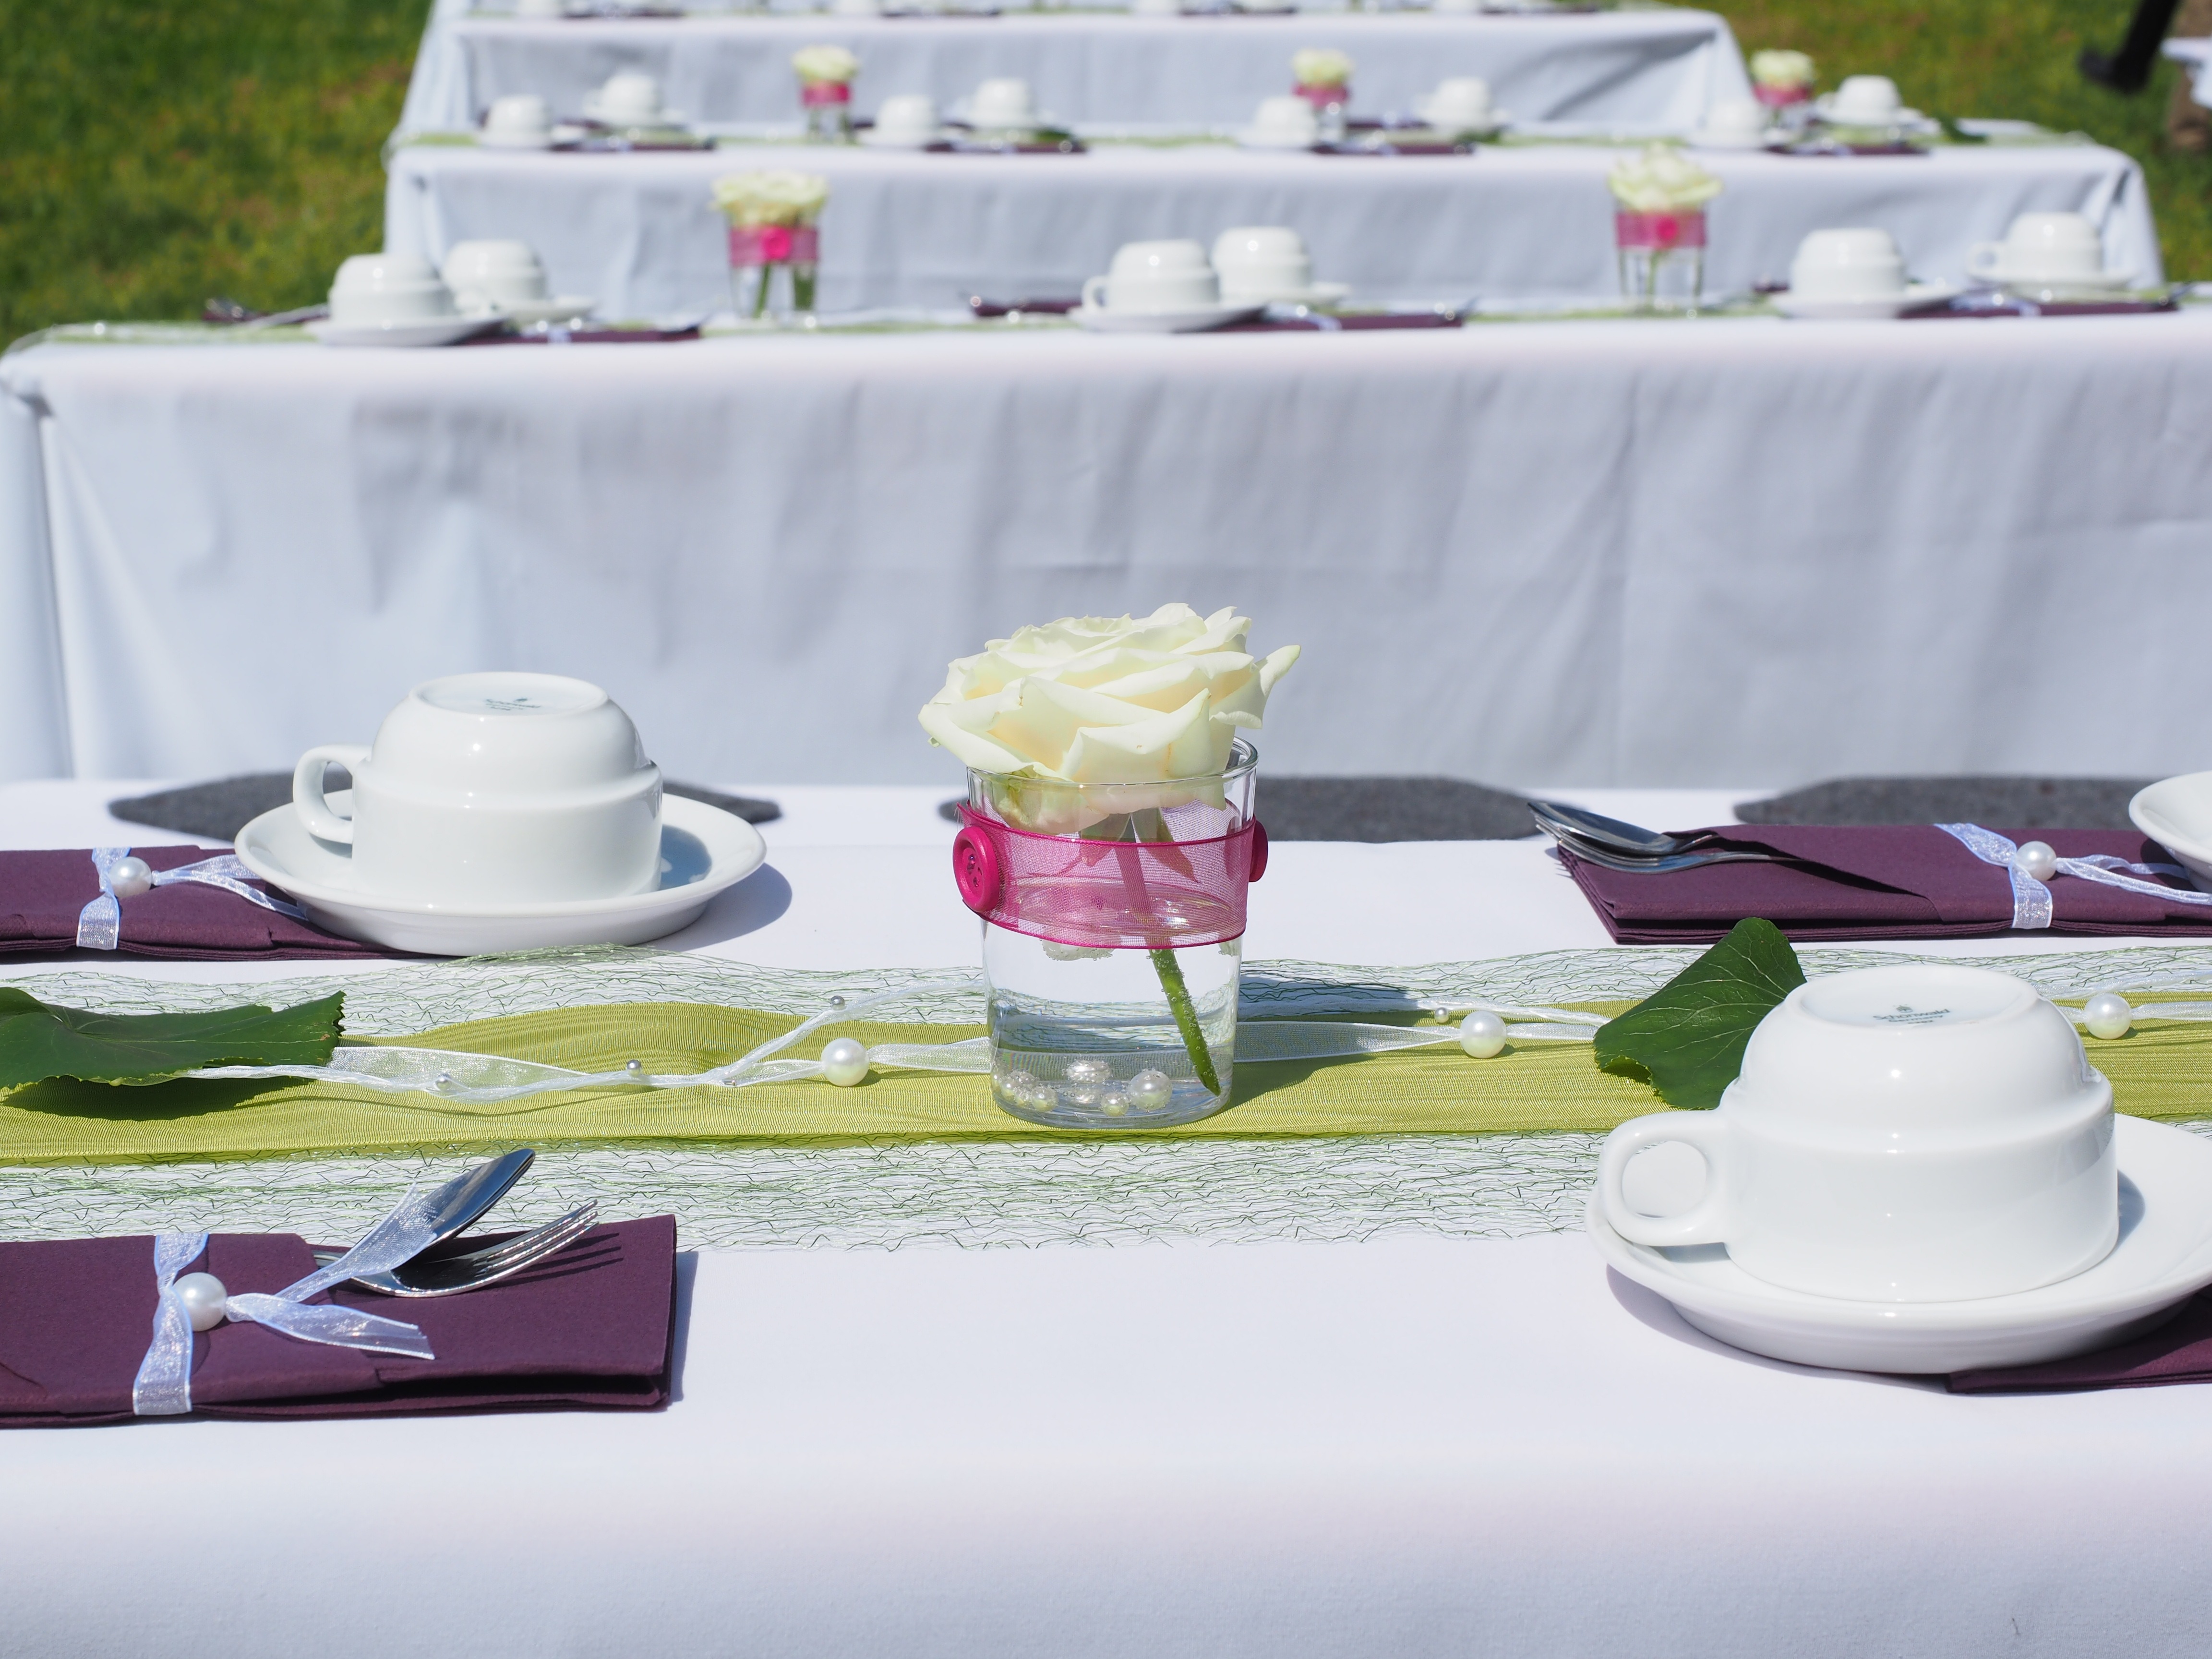
table, board, white, flower, celebration, meal, wedding, tablecloth, festival, party, banquet, event, cover, gedeckter table